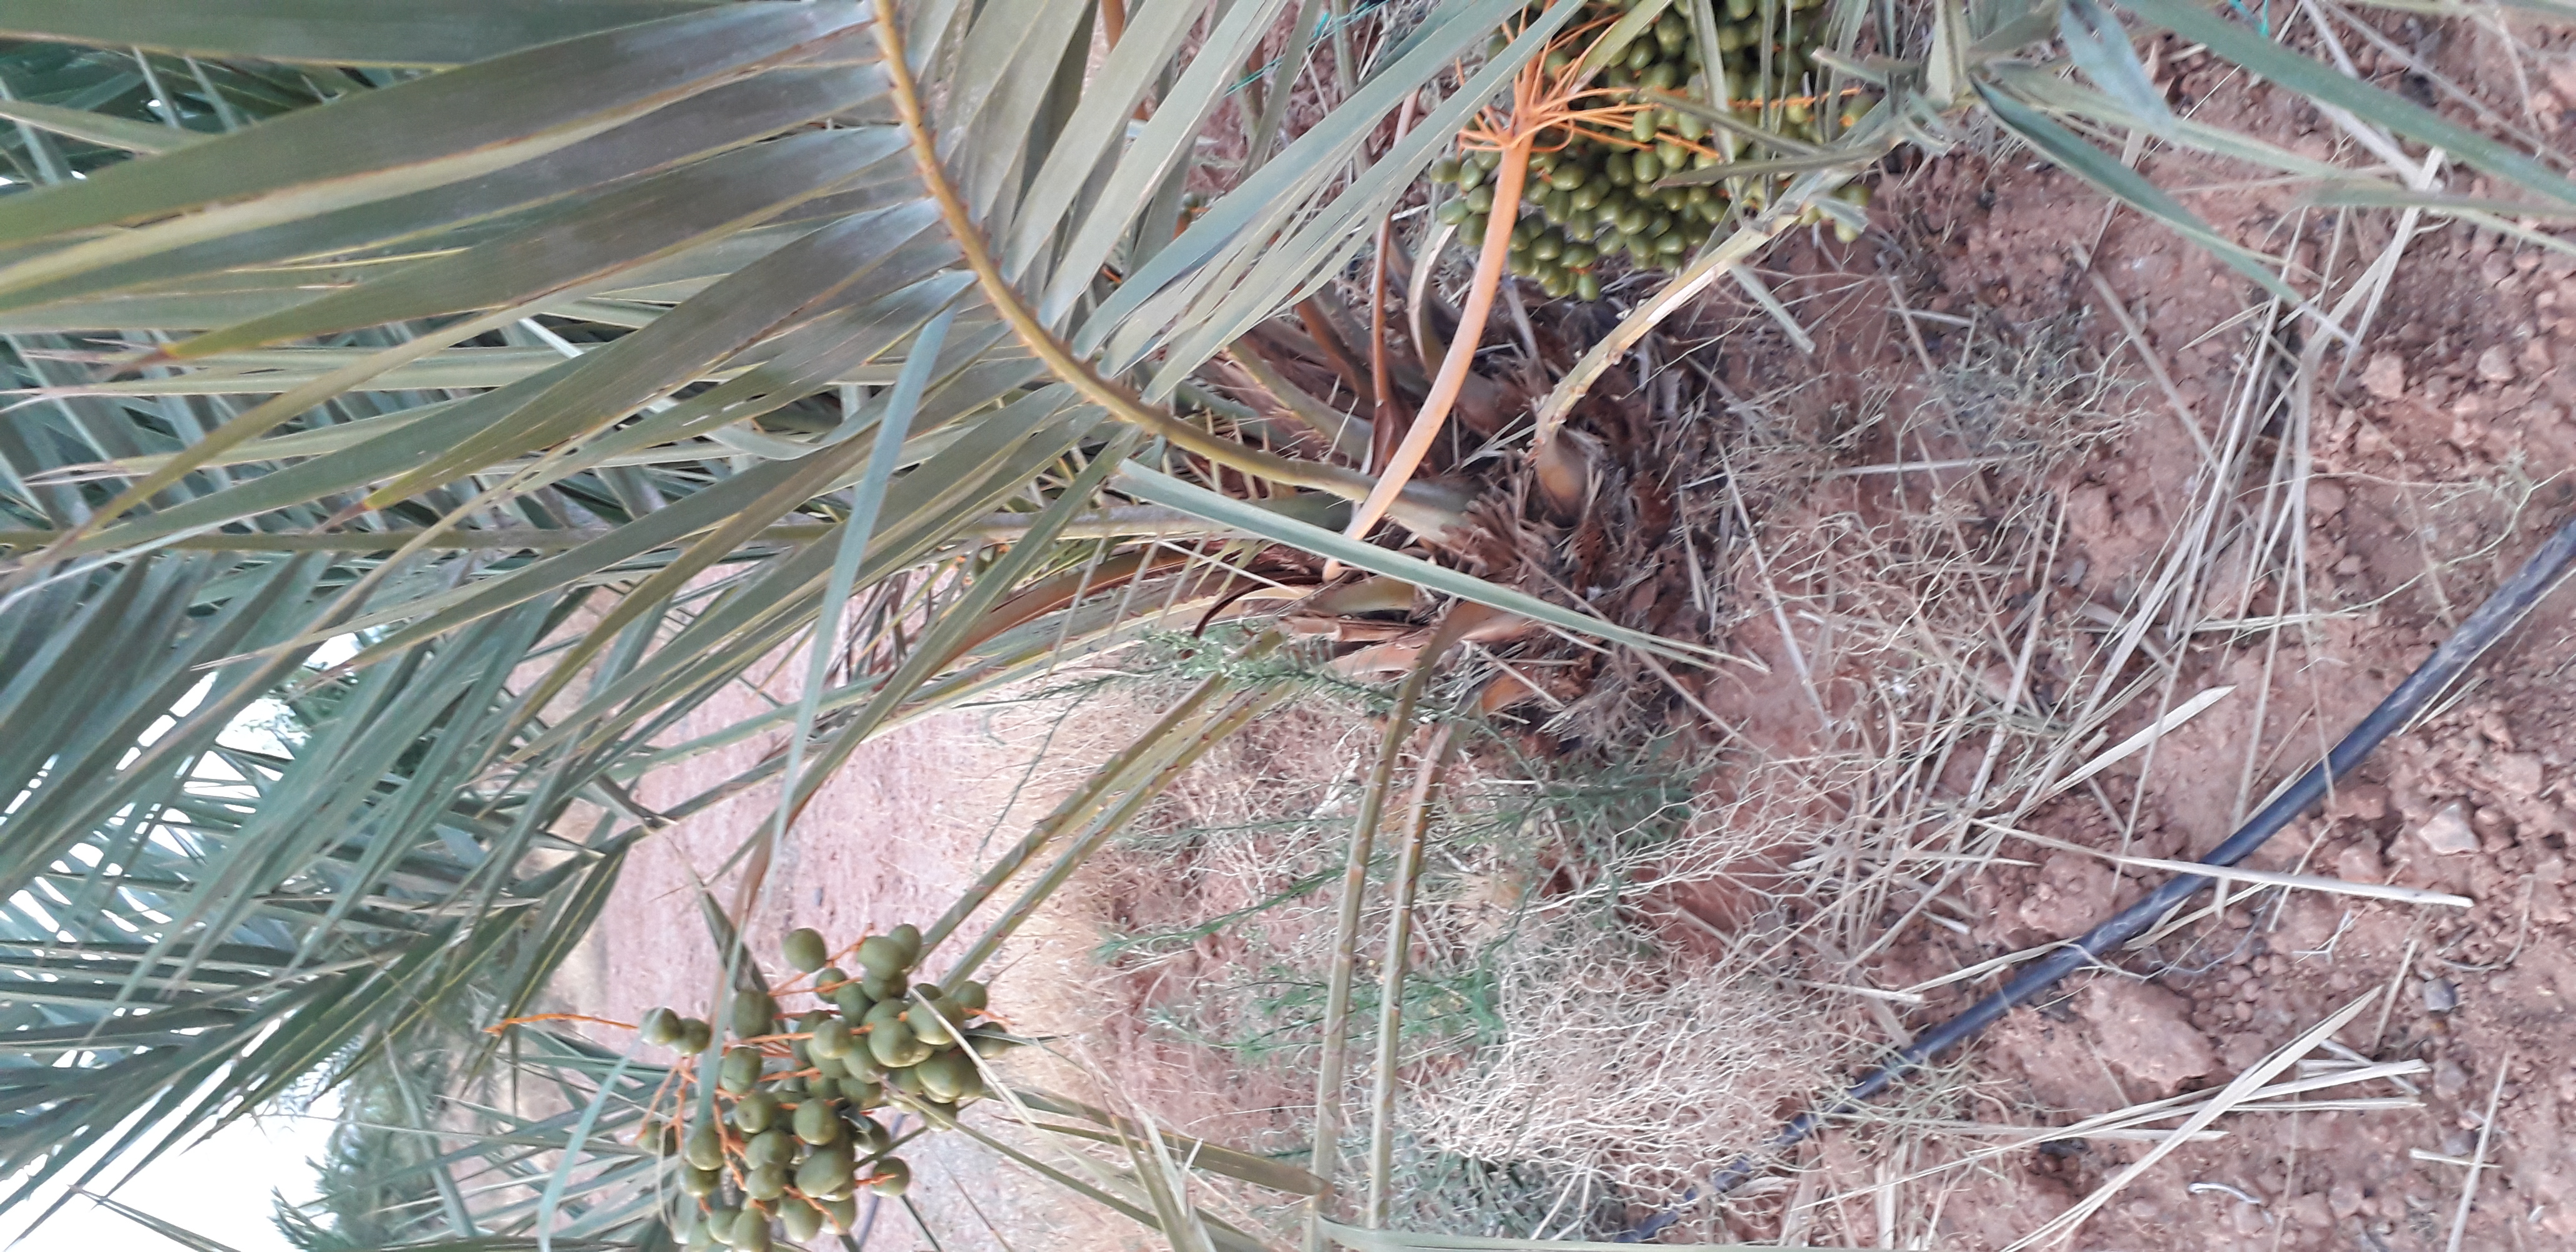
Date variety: Boufagous